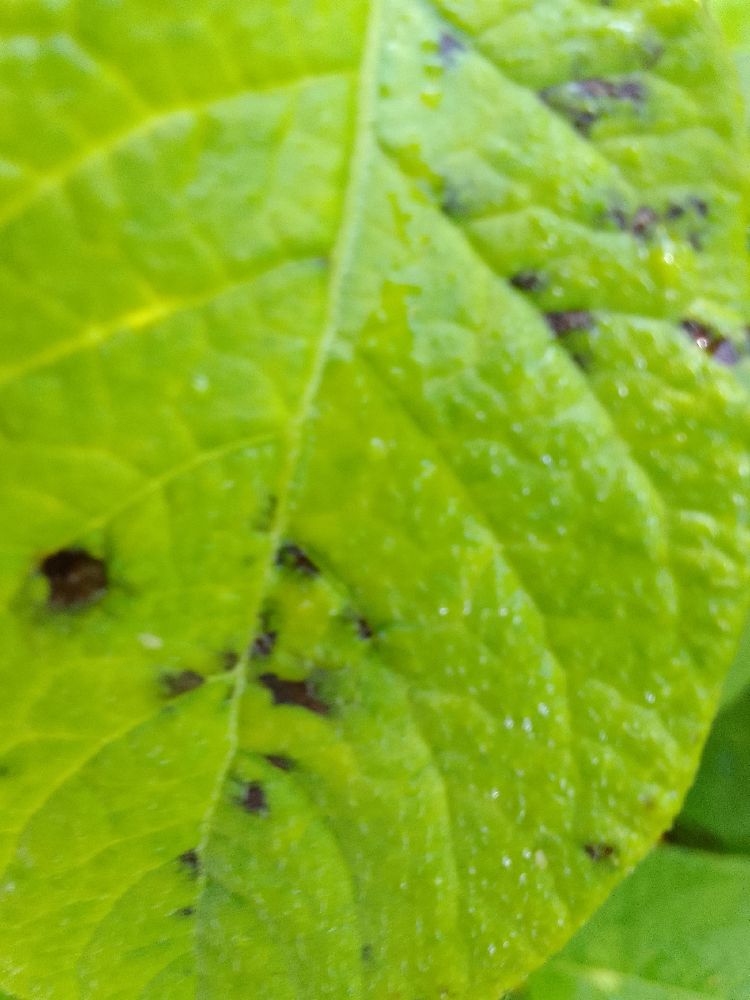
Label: Early blight